Concrete

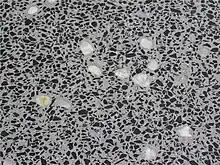
Black basalt polished concrete floor

Concrete must be kept moist during curing in order to achieve optimal strength and durability. During curing hydration occurs, allowing calcium-silicate hydrate (C-S-H) to form. Over 90% of a mix's final strength is typically reached within four weeks, with the remaining 10% achieved over years or even decades. The conversion of calcium hydroxide in the concrete into calcium carbonate from absorption of CO over several decades further strengthens the concrete and makes it more resistant to damage. This carbonation reaction, however, lowers the pH of the cement pore solution and can corrode the reinforcement bars.